List of railway stations in Bologna

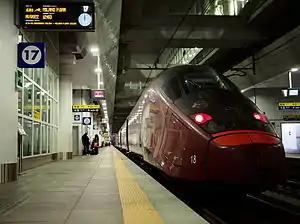

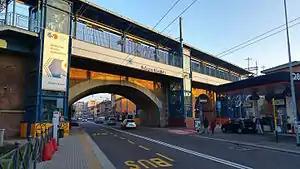

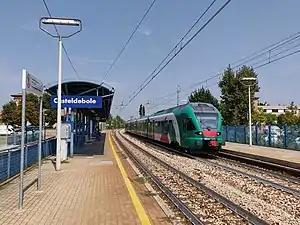

Below is a list of current railway stations in Bologna, Italy.